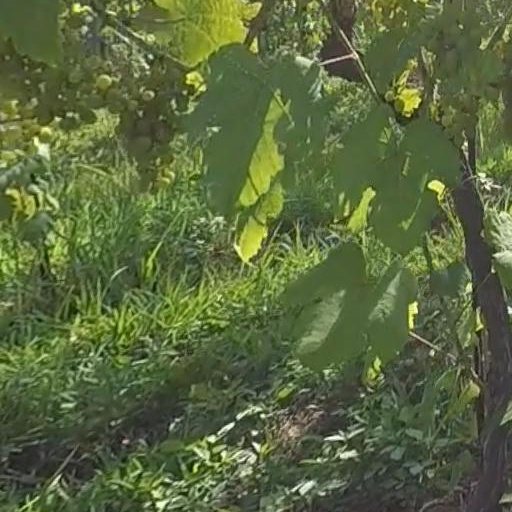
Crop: grape